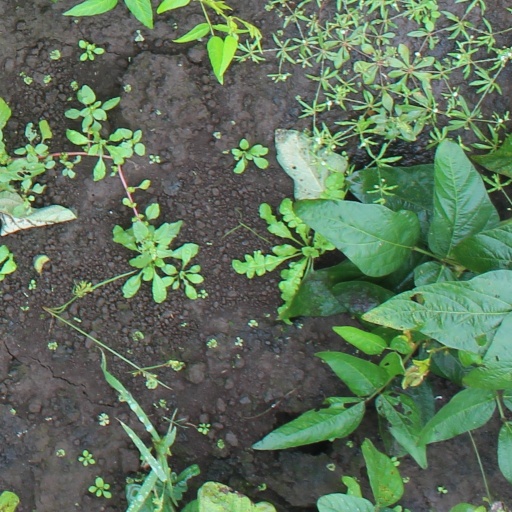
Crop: soybean